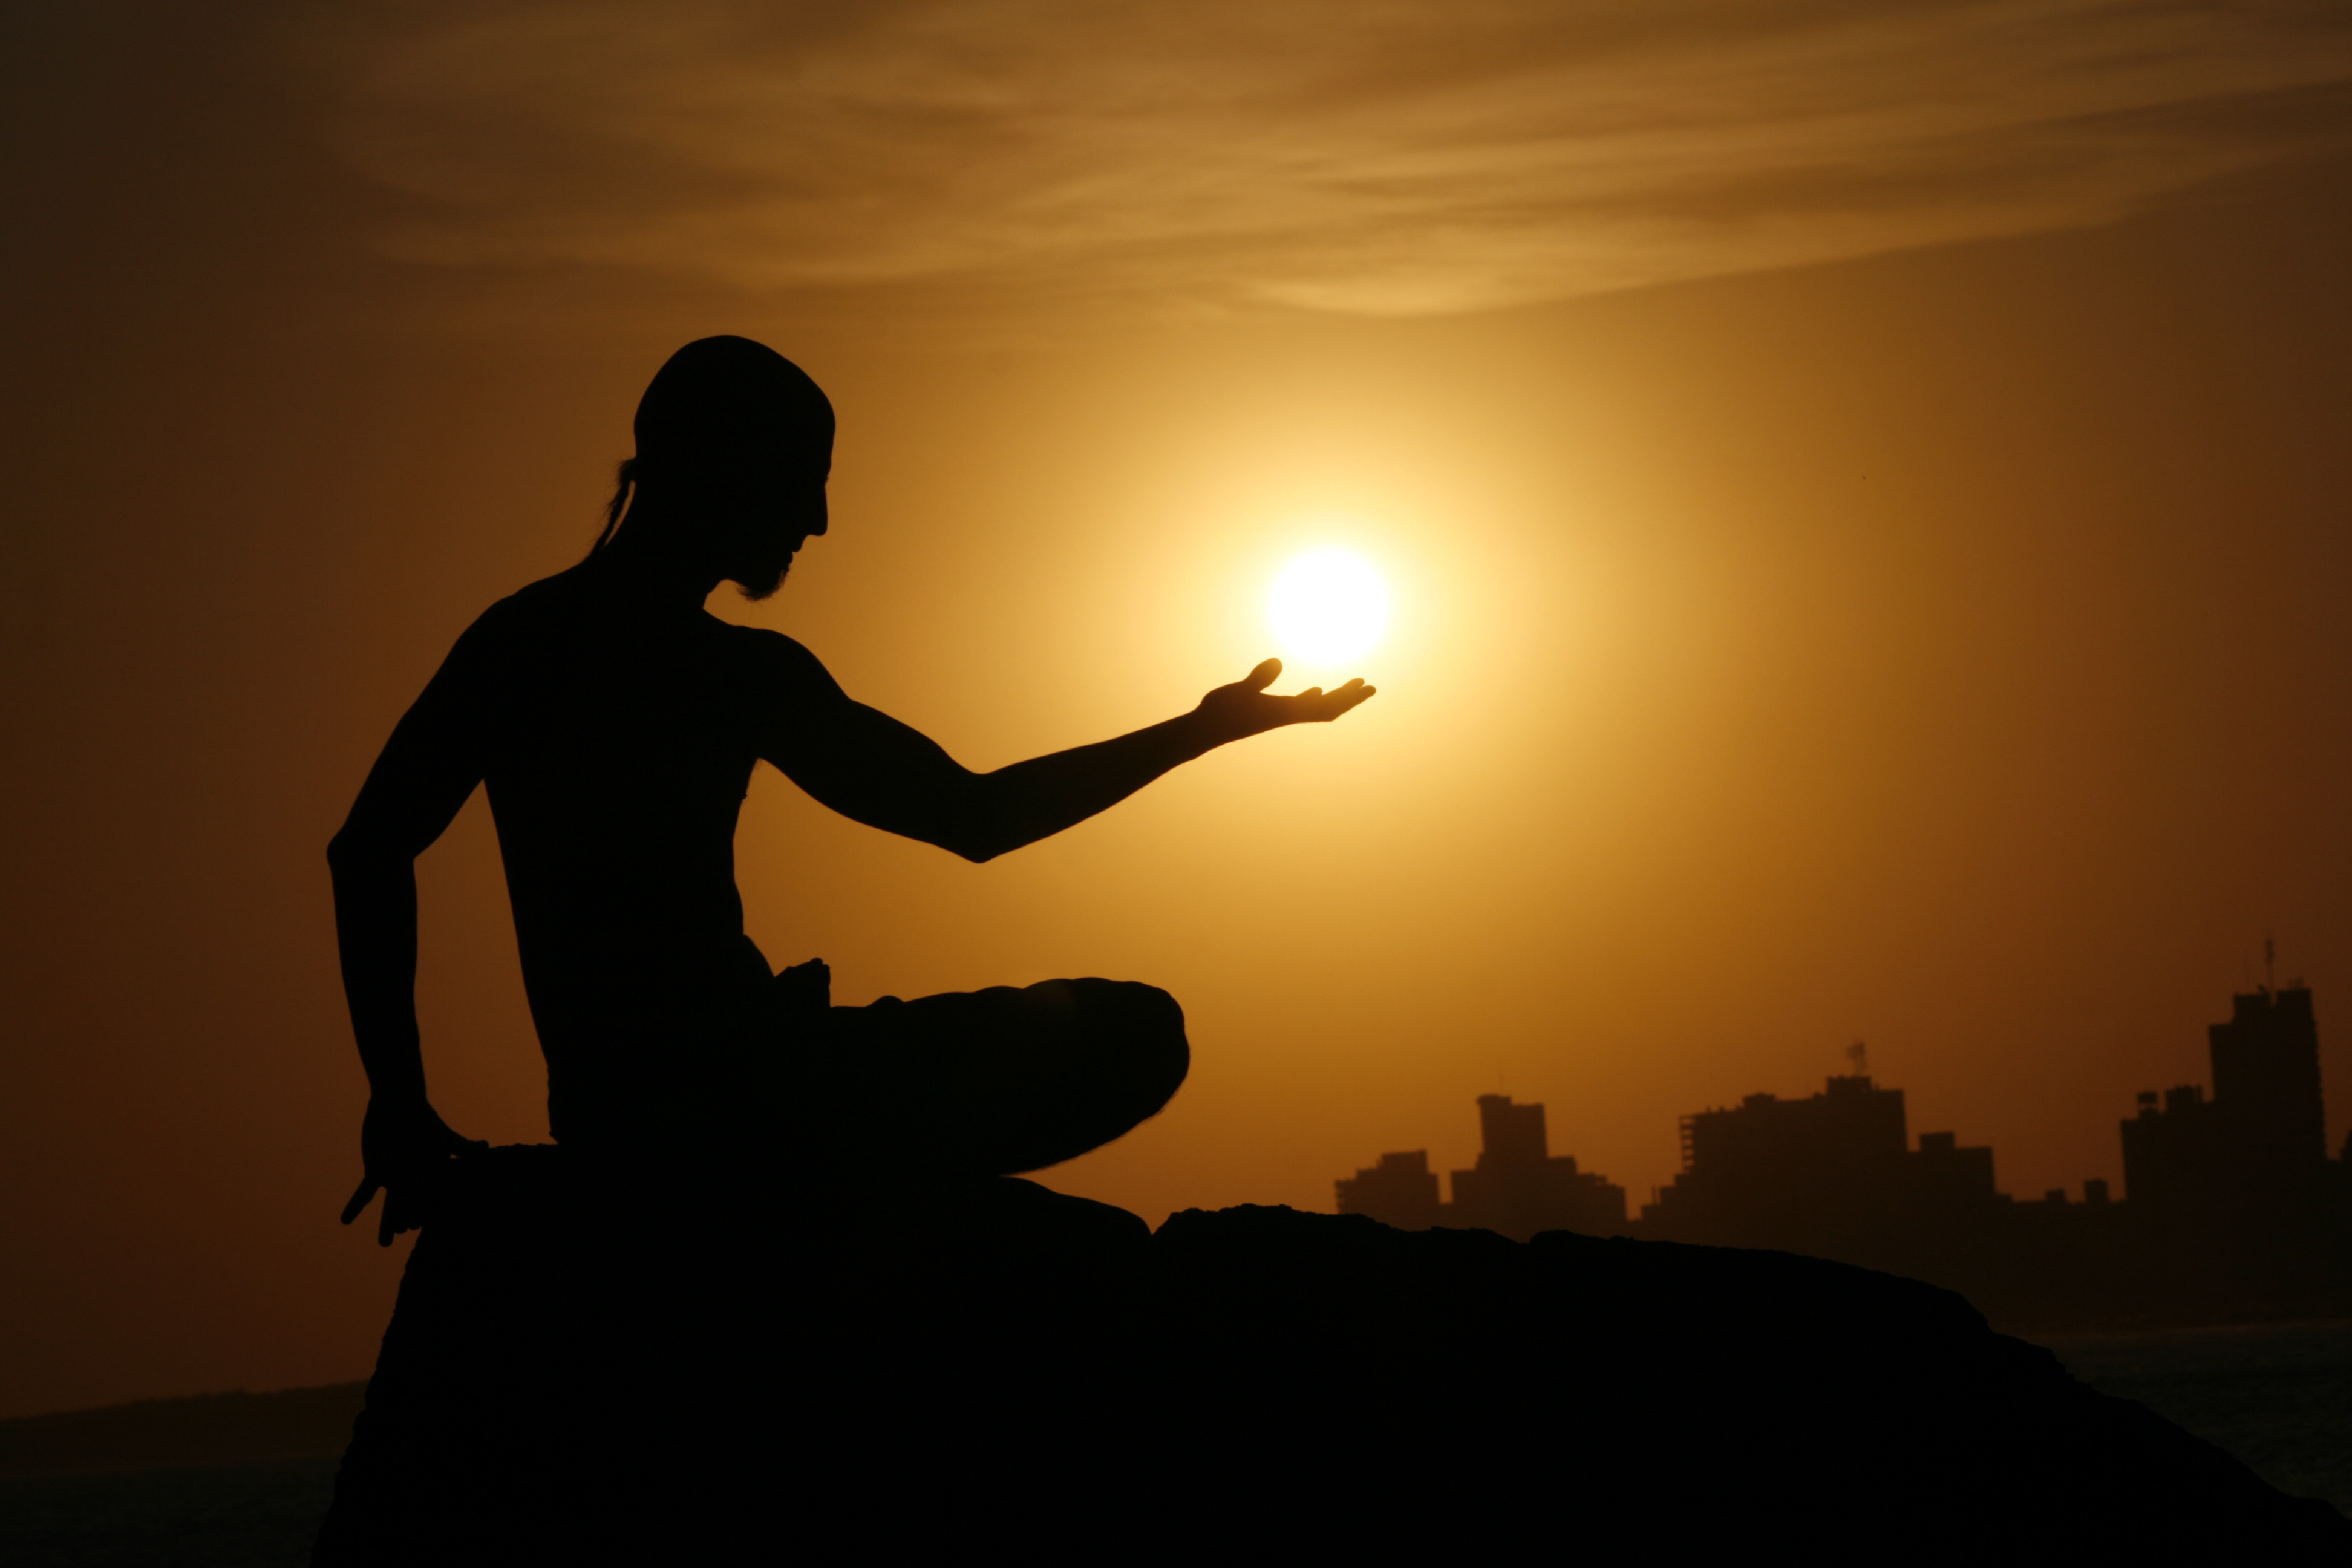
peace, indoor, serenity, silhouette, sky, sunrise, sunset, backlighting, sun, evening